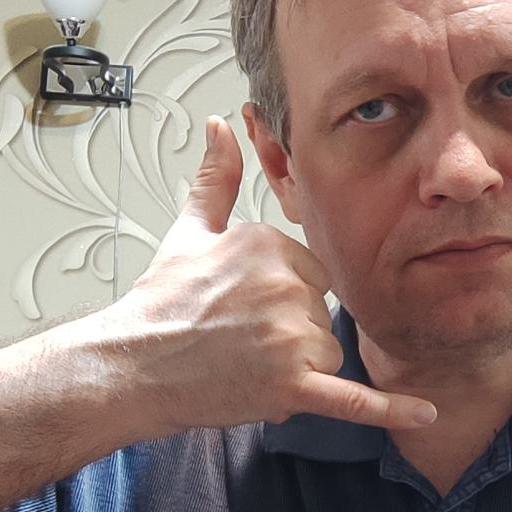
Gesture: call